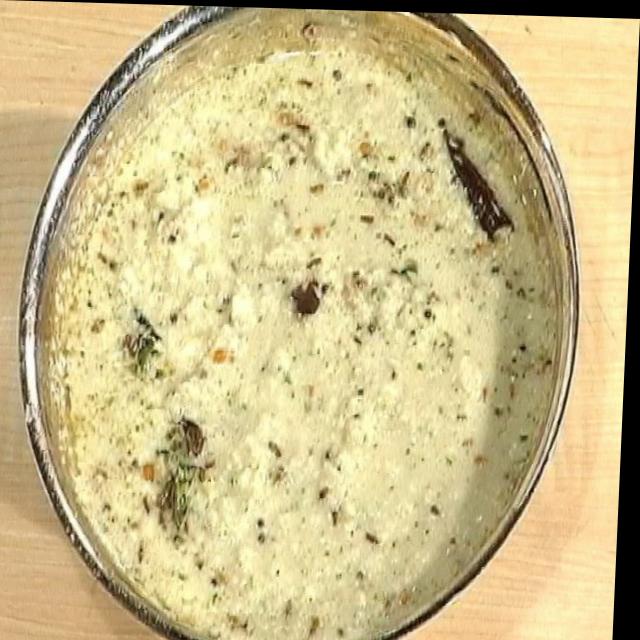
Dish: coconut_chutney